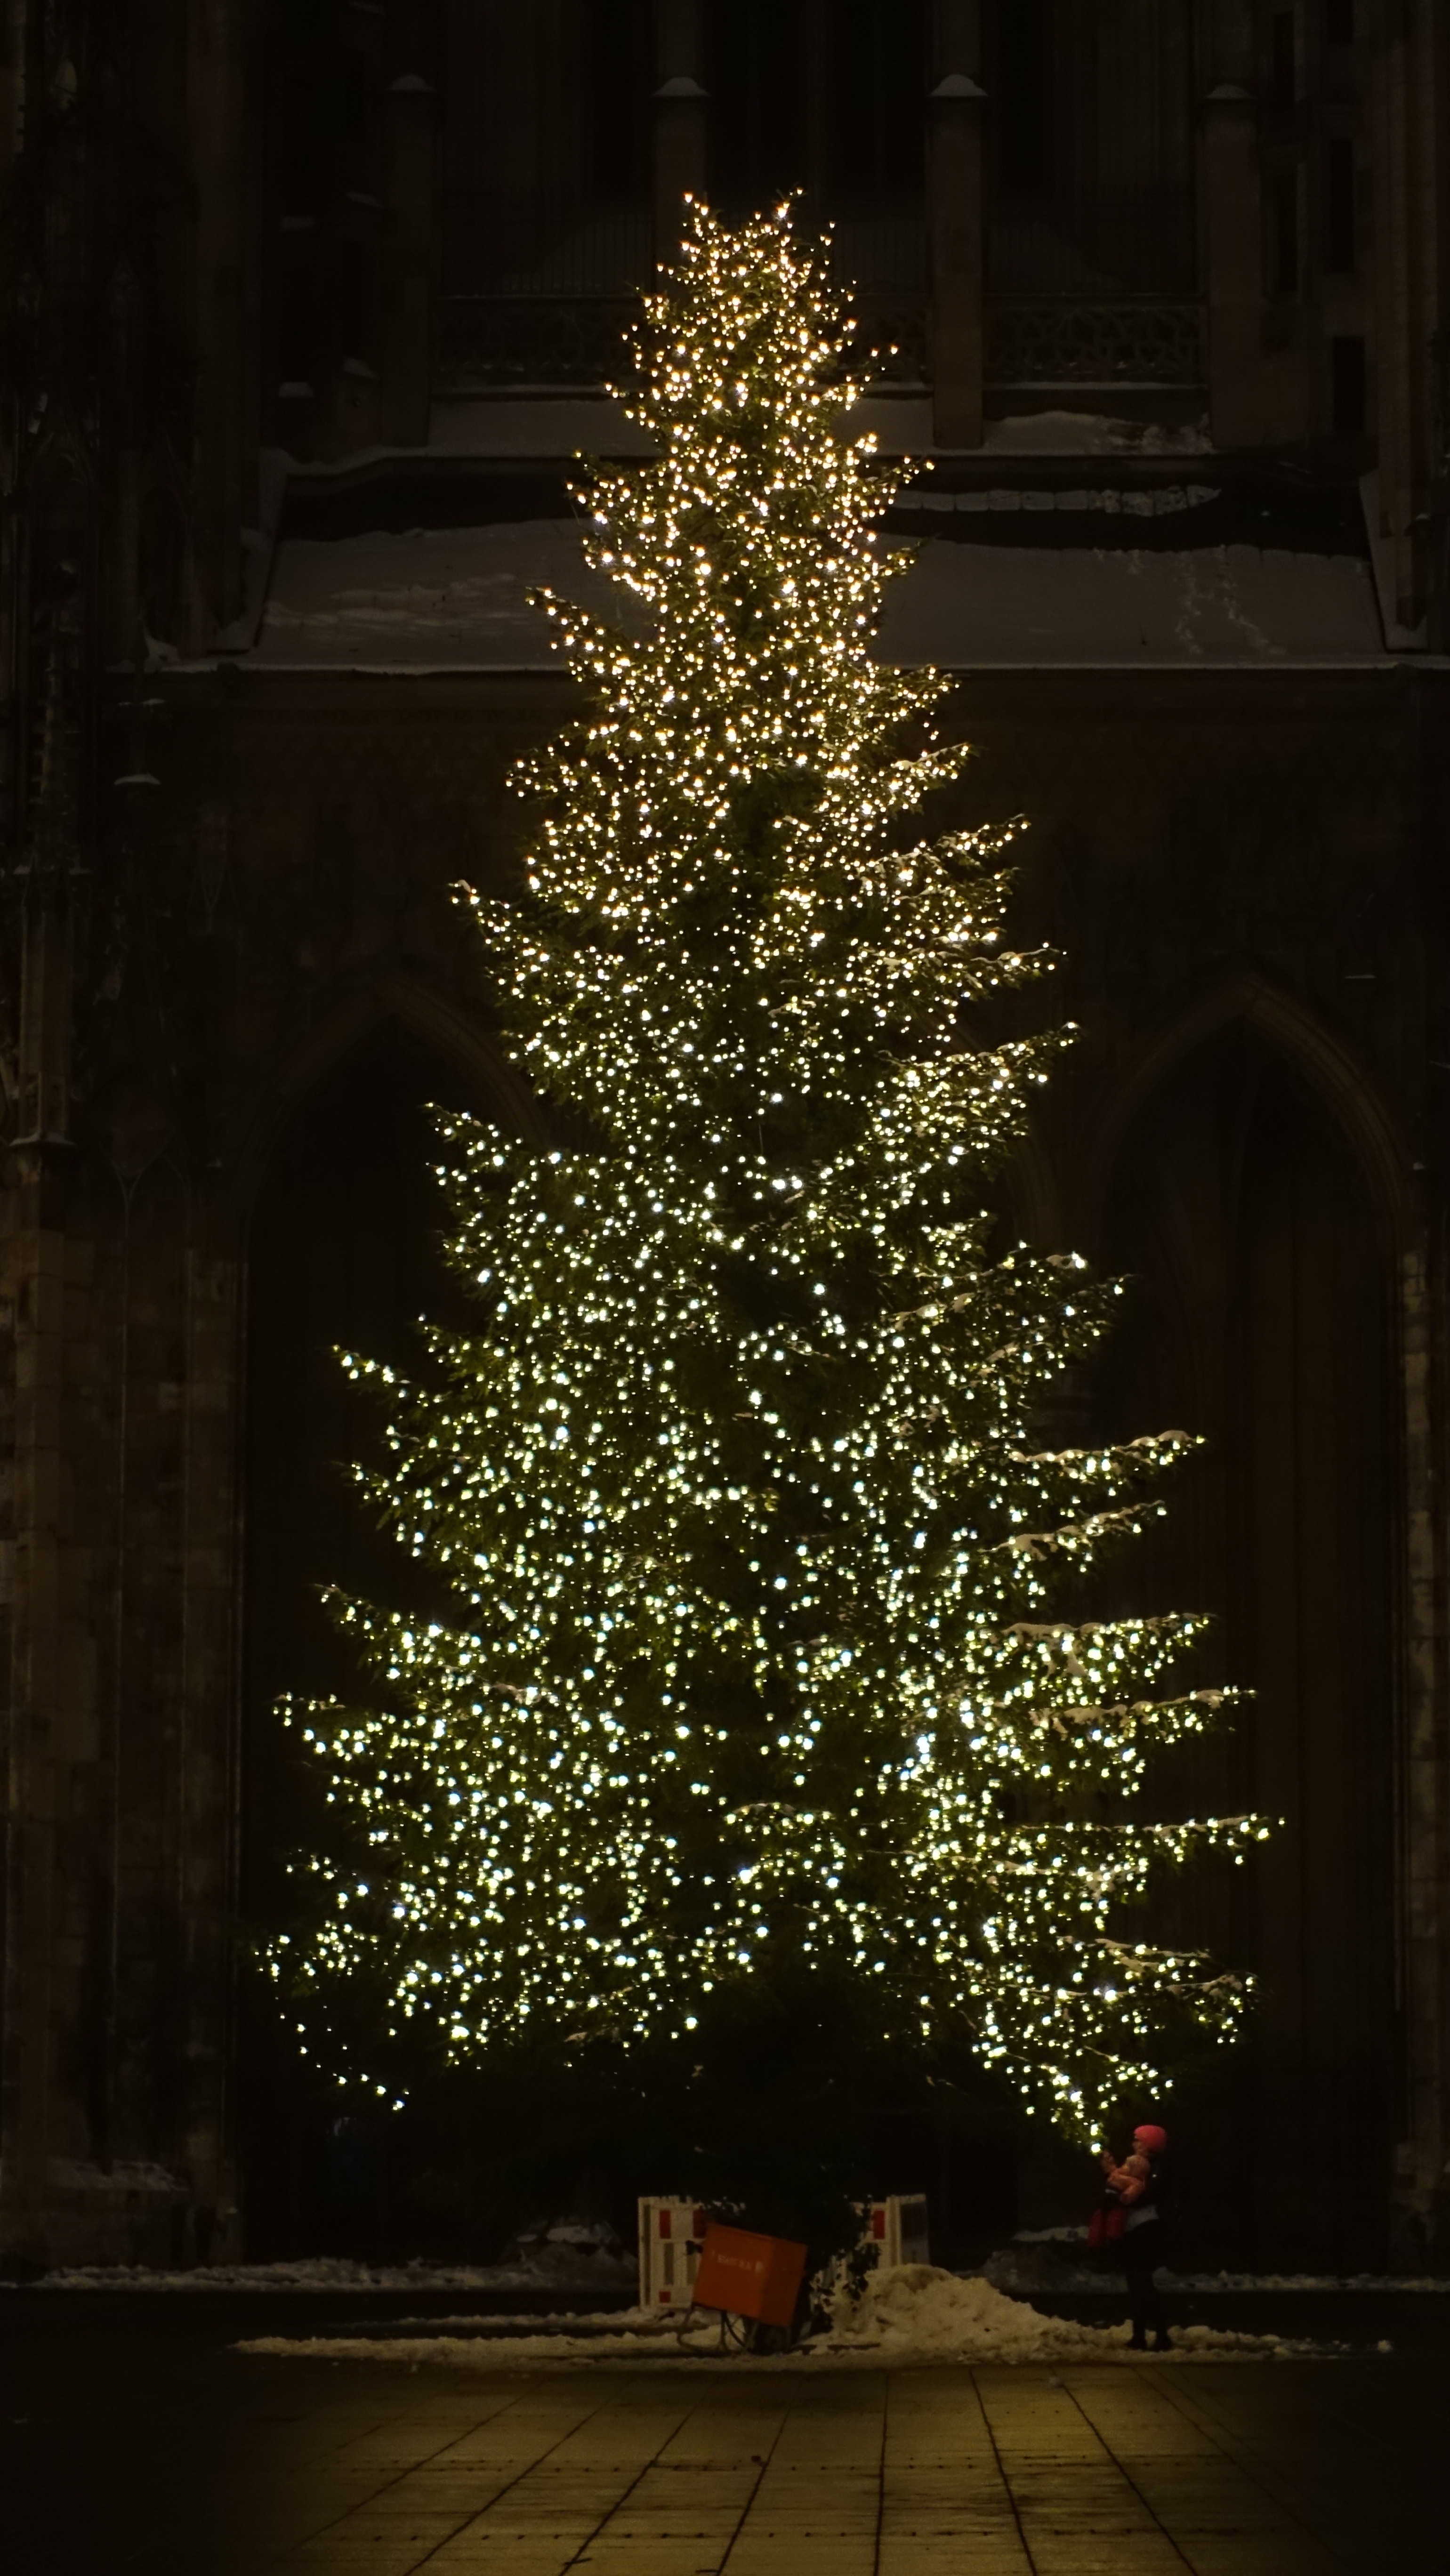
tree, branch, light, plant, night, holiday, christmas, fir, christmas tree, christmas decoration, christmas lights, woody plant